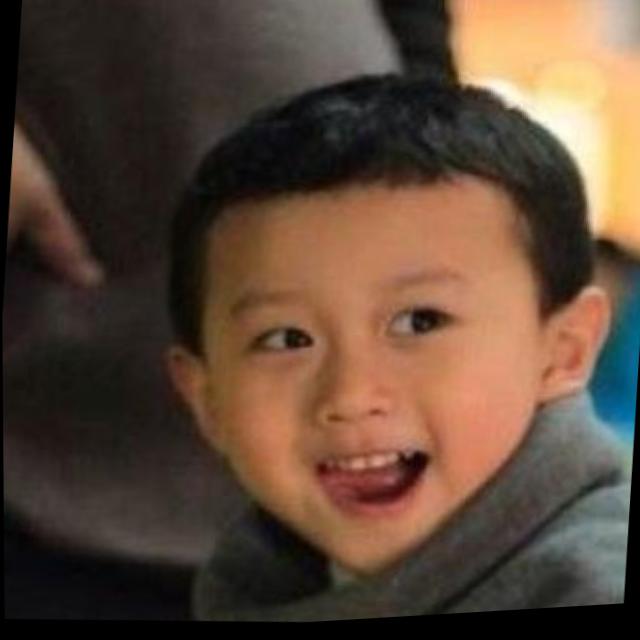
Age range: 0-12